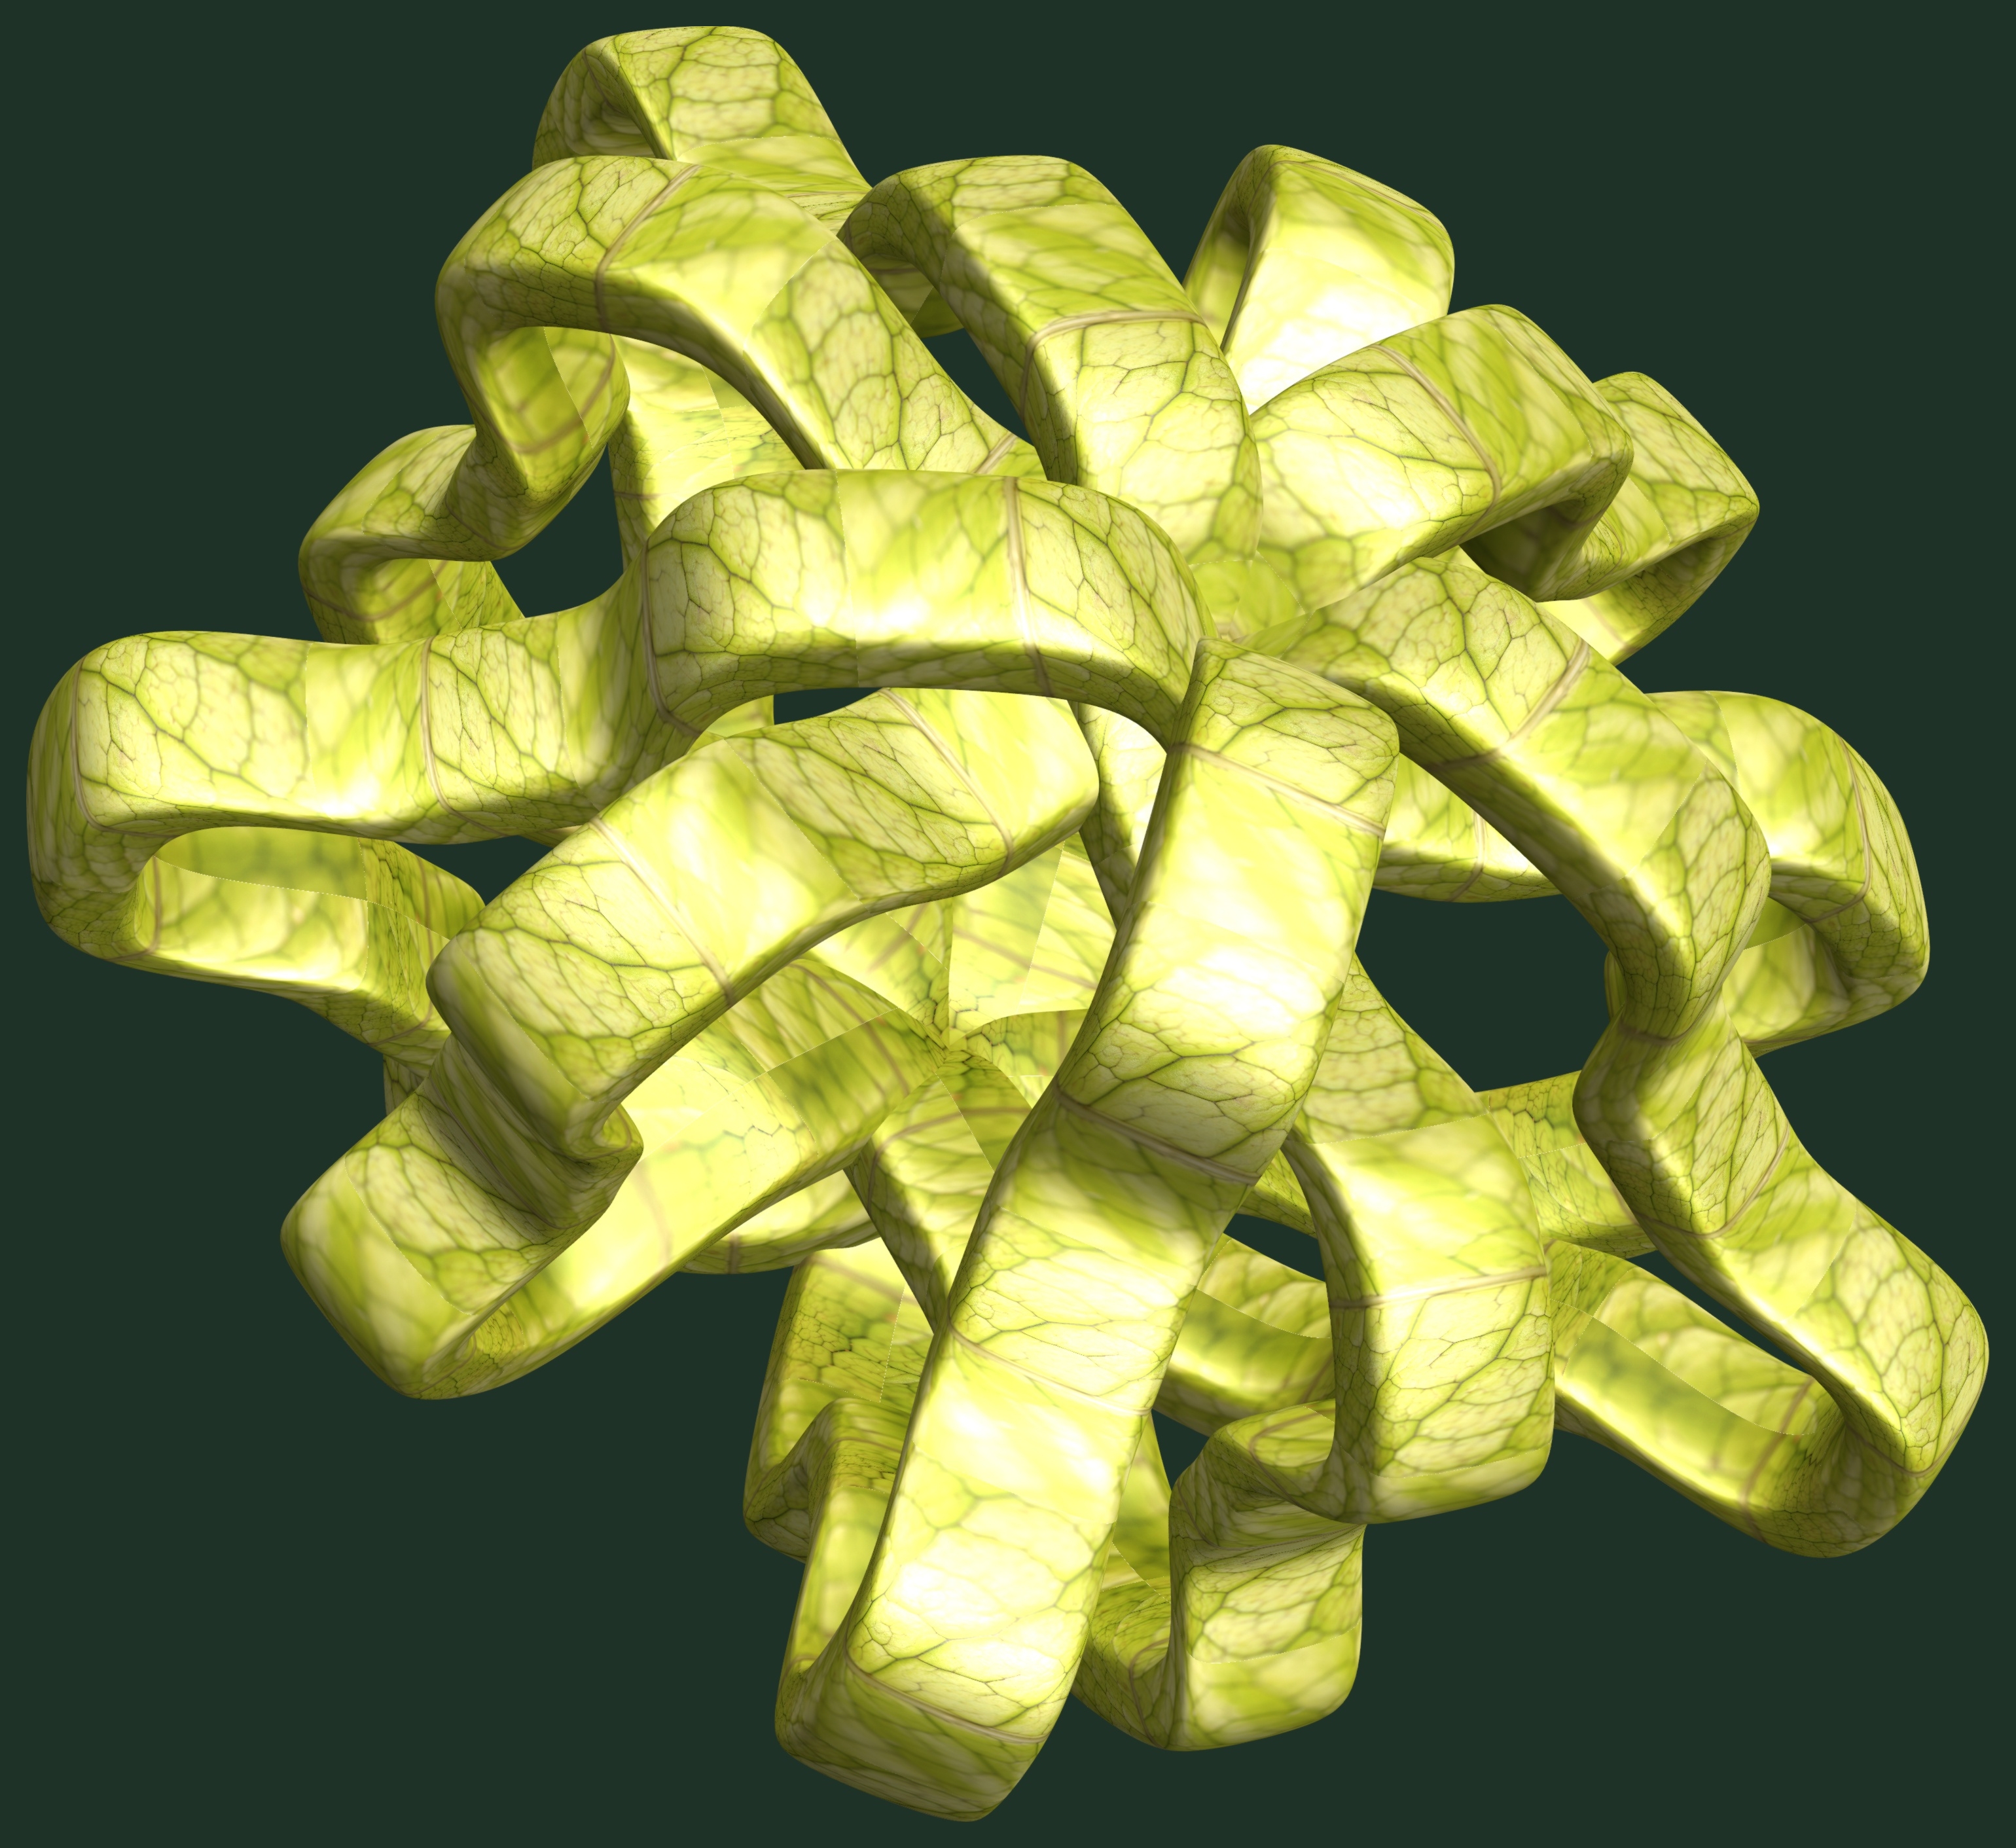
structure, plant, texture, leaf, flower, petal, pattern, food, green, symbol, produce, vegetable, yellow, art, design, symmetry, 3d, graphic, torus, mathematica, cg, parametricplot3d, code, program, algorithm, abstruct, mapping, flowering plant, land plant